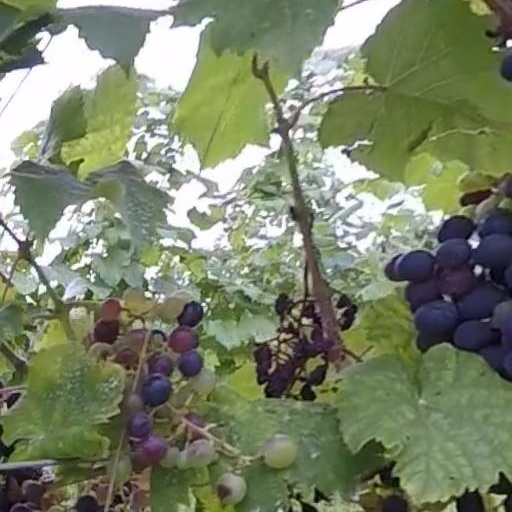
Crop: grape